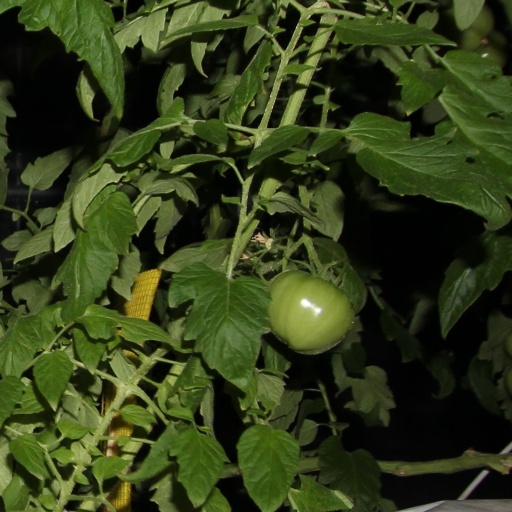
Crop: tomato